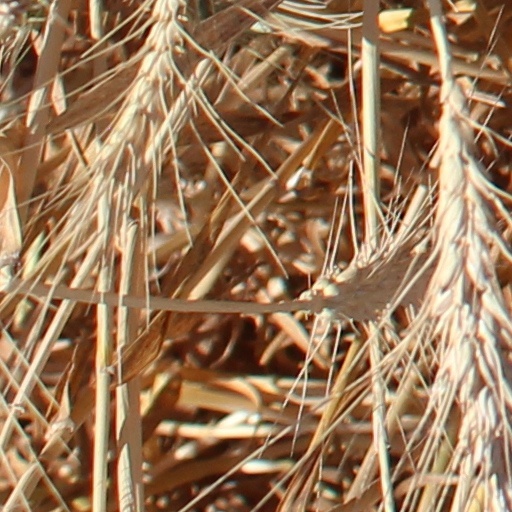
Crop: wheat